Population history of the Indigenous peoples of the Americas

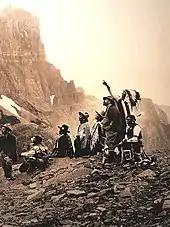
D'Albertis Castle, Genoa, Museum of World Cultures

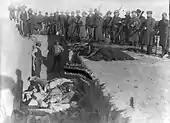
Mass grave of Lakota dead after the 1890 Wounded Knee massacre

While epidemic disease was a leading factor of the population decline of the American Indigenous peoples after 1492, there were other contributing factors, all of them related to European contact and colonization. One of these factors was warfare. According to demographer Russell Thornton, although many people died in wars over the centuries, and war sometimes contributed to the near extinction of certain tribes, warfare and death by other violent means was a comparatively minor cause of overall Native population decline.